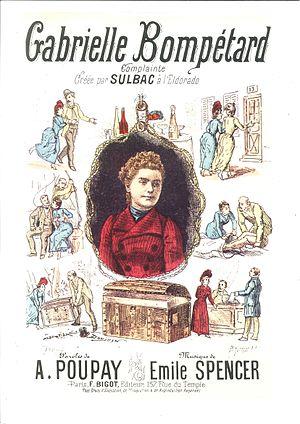
Affiche pour la chanson ""Gabrielle Bompétard"" tirée de l'affaire dite de la malle à Gouffé."
La malle sanglante de Millery, malle à Gouffé, affaire Gouffé ou affaire Eyraud-Bompard sont les noms donnés à une affaire criminelle française débutant le 26 juillet 1889 avec le constat de la disparition d'un fonctionnaire parisien de la rue Montmartre suivi, deux semaines plus tard, par la découverte de restes humains difficilement identifiables et des débris d'une malle, respectivement à Millery et à Saint-Genis-Laval, près de Lyon. L'affaire connaîtra, durant près d'une année, de multiples rebondissements, dont la presse française de la fin du XIXᵉ siècle se fera largement l'écho.